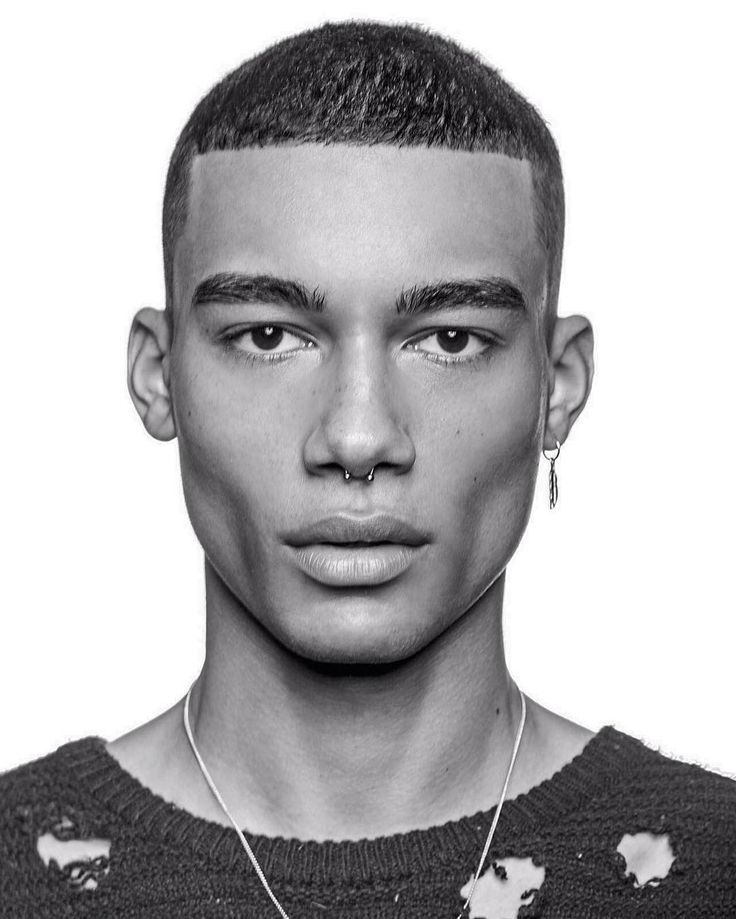
Label: Colored